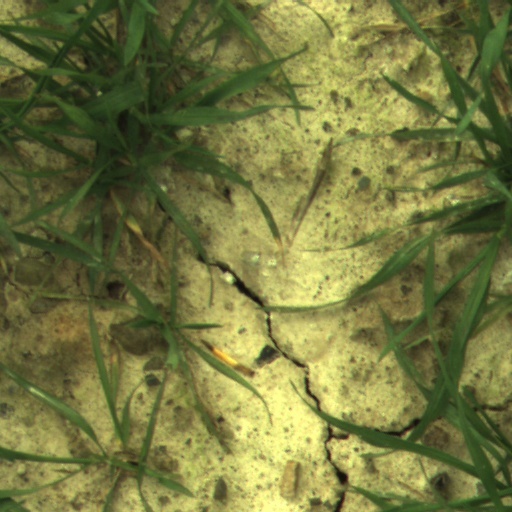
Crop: wheat